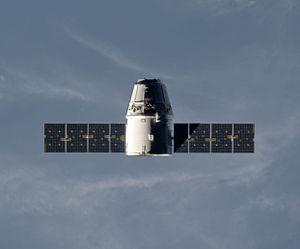
SpaceX CRS-1 ou SpX-1 est le troisième vol du cargo spatial SpaceX Dragon développé pour ravitailler la Station spatiale internationale. Il s'agit du premier vol opérationnel après les missions COTS-1 et COTS-2 destinées à qualifier le vaisseau. Lancé le 7 octobre 2012 par une fusée Falcon 9 V1.1 le vaisseau emporte 905 kg de fret à la station et ramène sur Terre 905 kg d'équipements et de résultats scientifiques. Malgré la défaillance d'un moteur du premier étage du lanceur, les objectifs sont atteints. Une charge utile secondaire du lanceur, le satellite expérimental